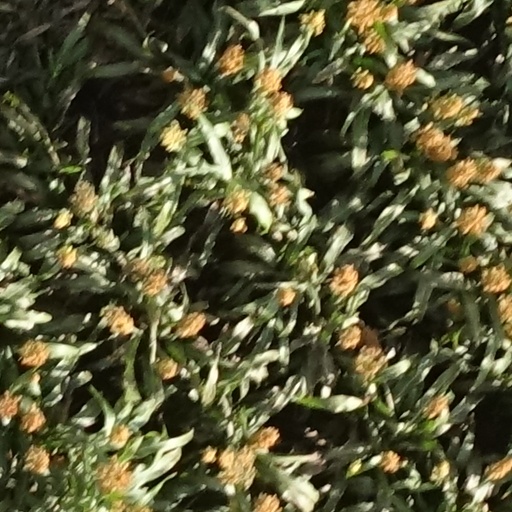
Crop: sorghum